Robert F. Milligan

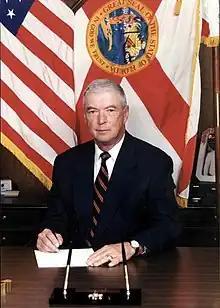
Milligan in 1999

Robert Frank Milligan (born December 12, 1932) is a retired lieutenant general in the United States Marine Corps who served as Commanding General of the Fleet Marine Force, Pacific. He is a graduate of the United States Naval Academy. After his retirement from the Marine Corps in 1991, he served as Comptroller of Florida from 1994 to 2002; director of the Department of Veterans Affairs, and member of the Florida Public Service Commission.